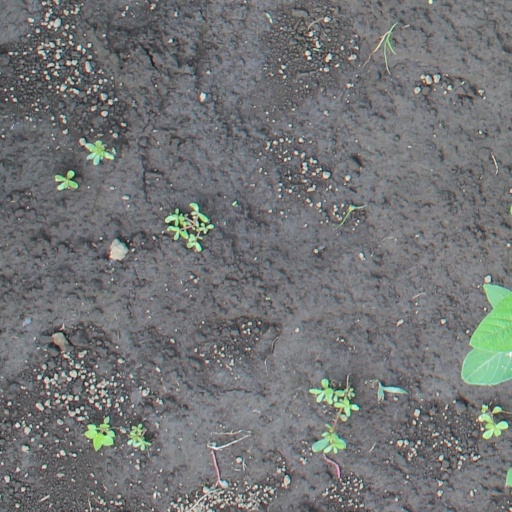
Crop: soybean